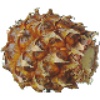
Label: pineapple_mini